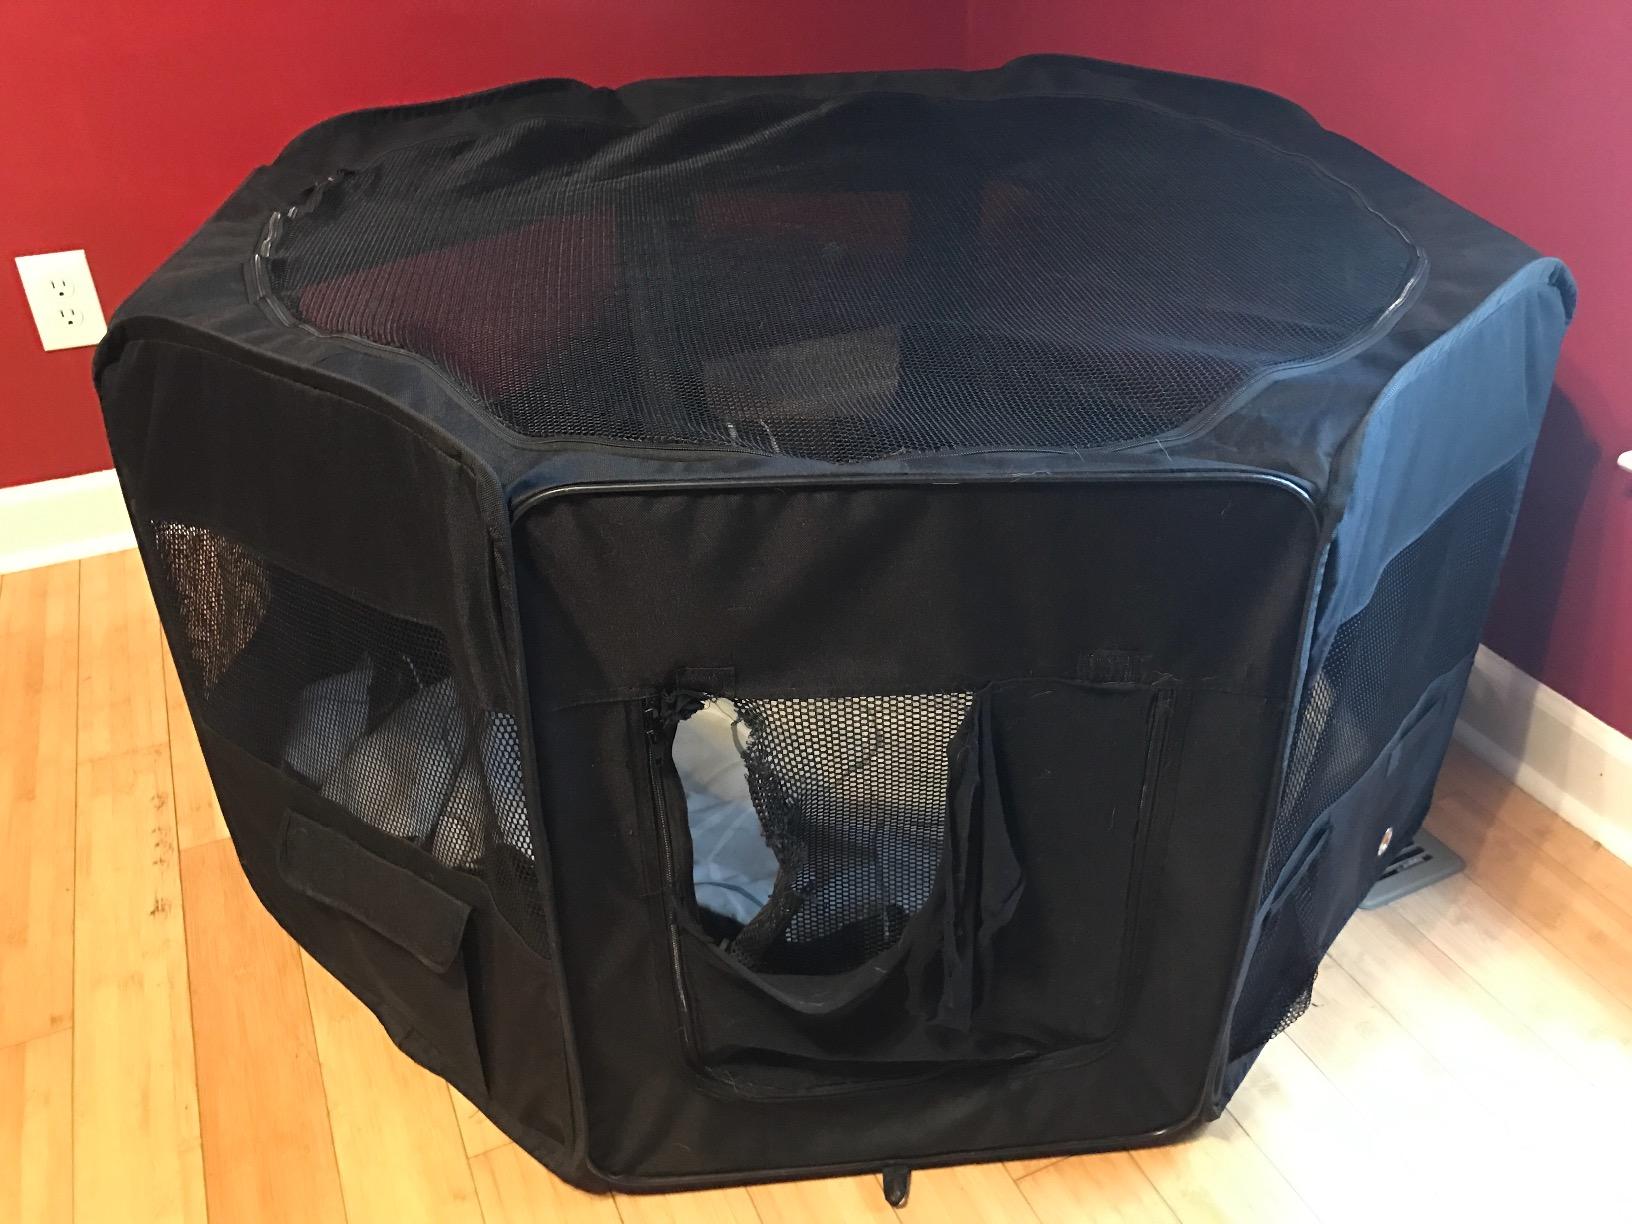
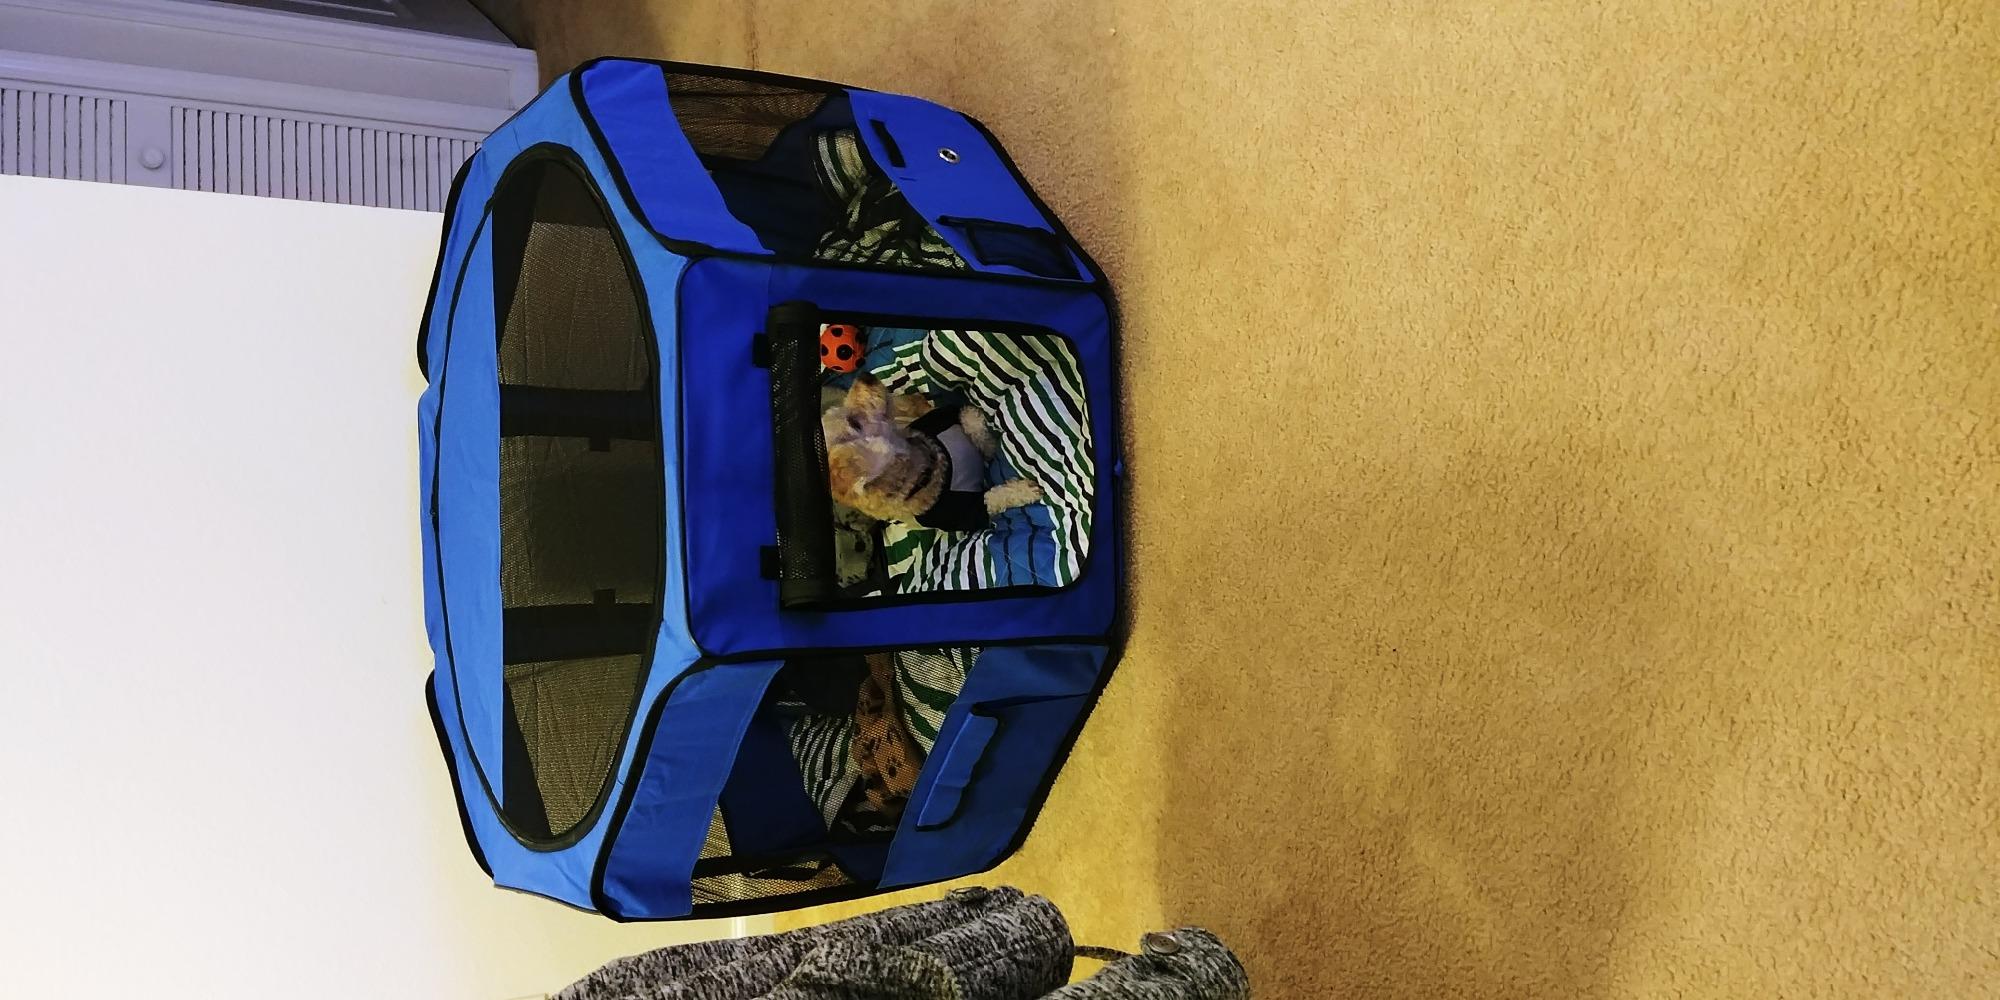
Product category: items_kennel
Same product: no